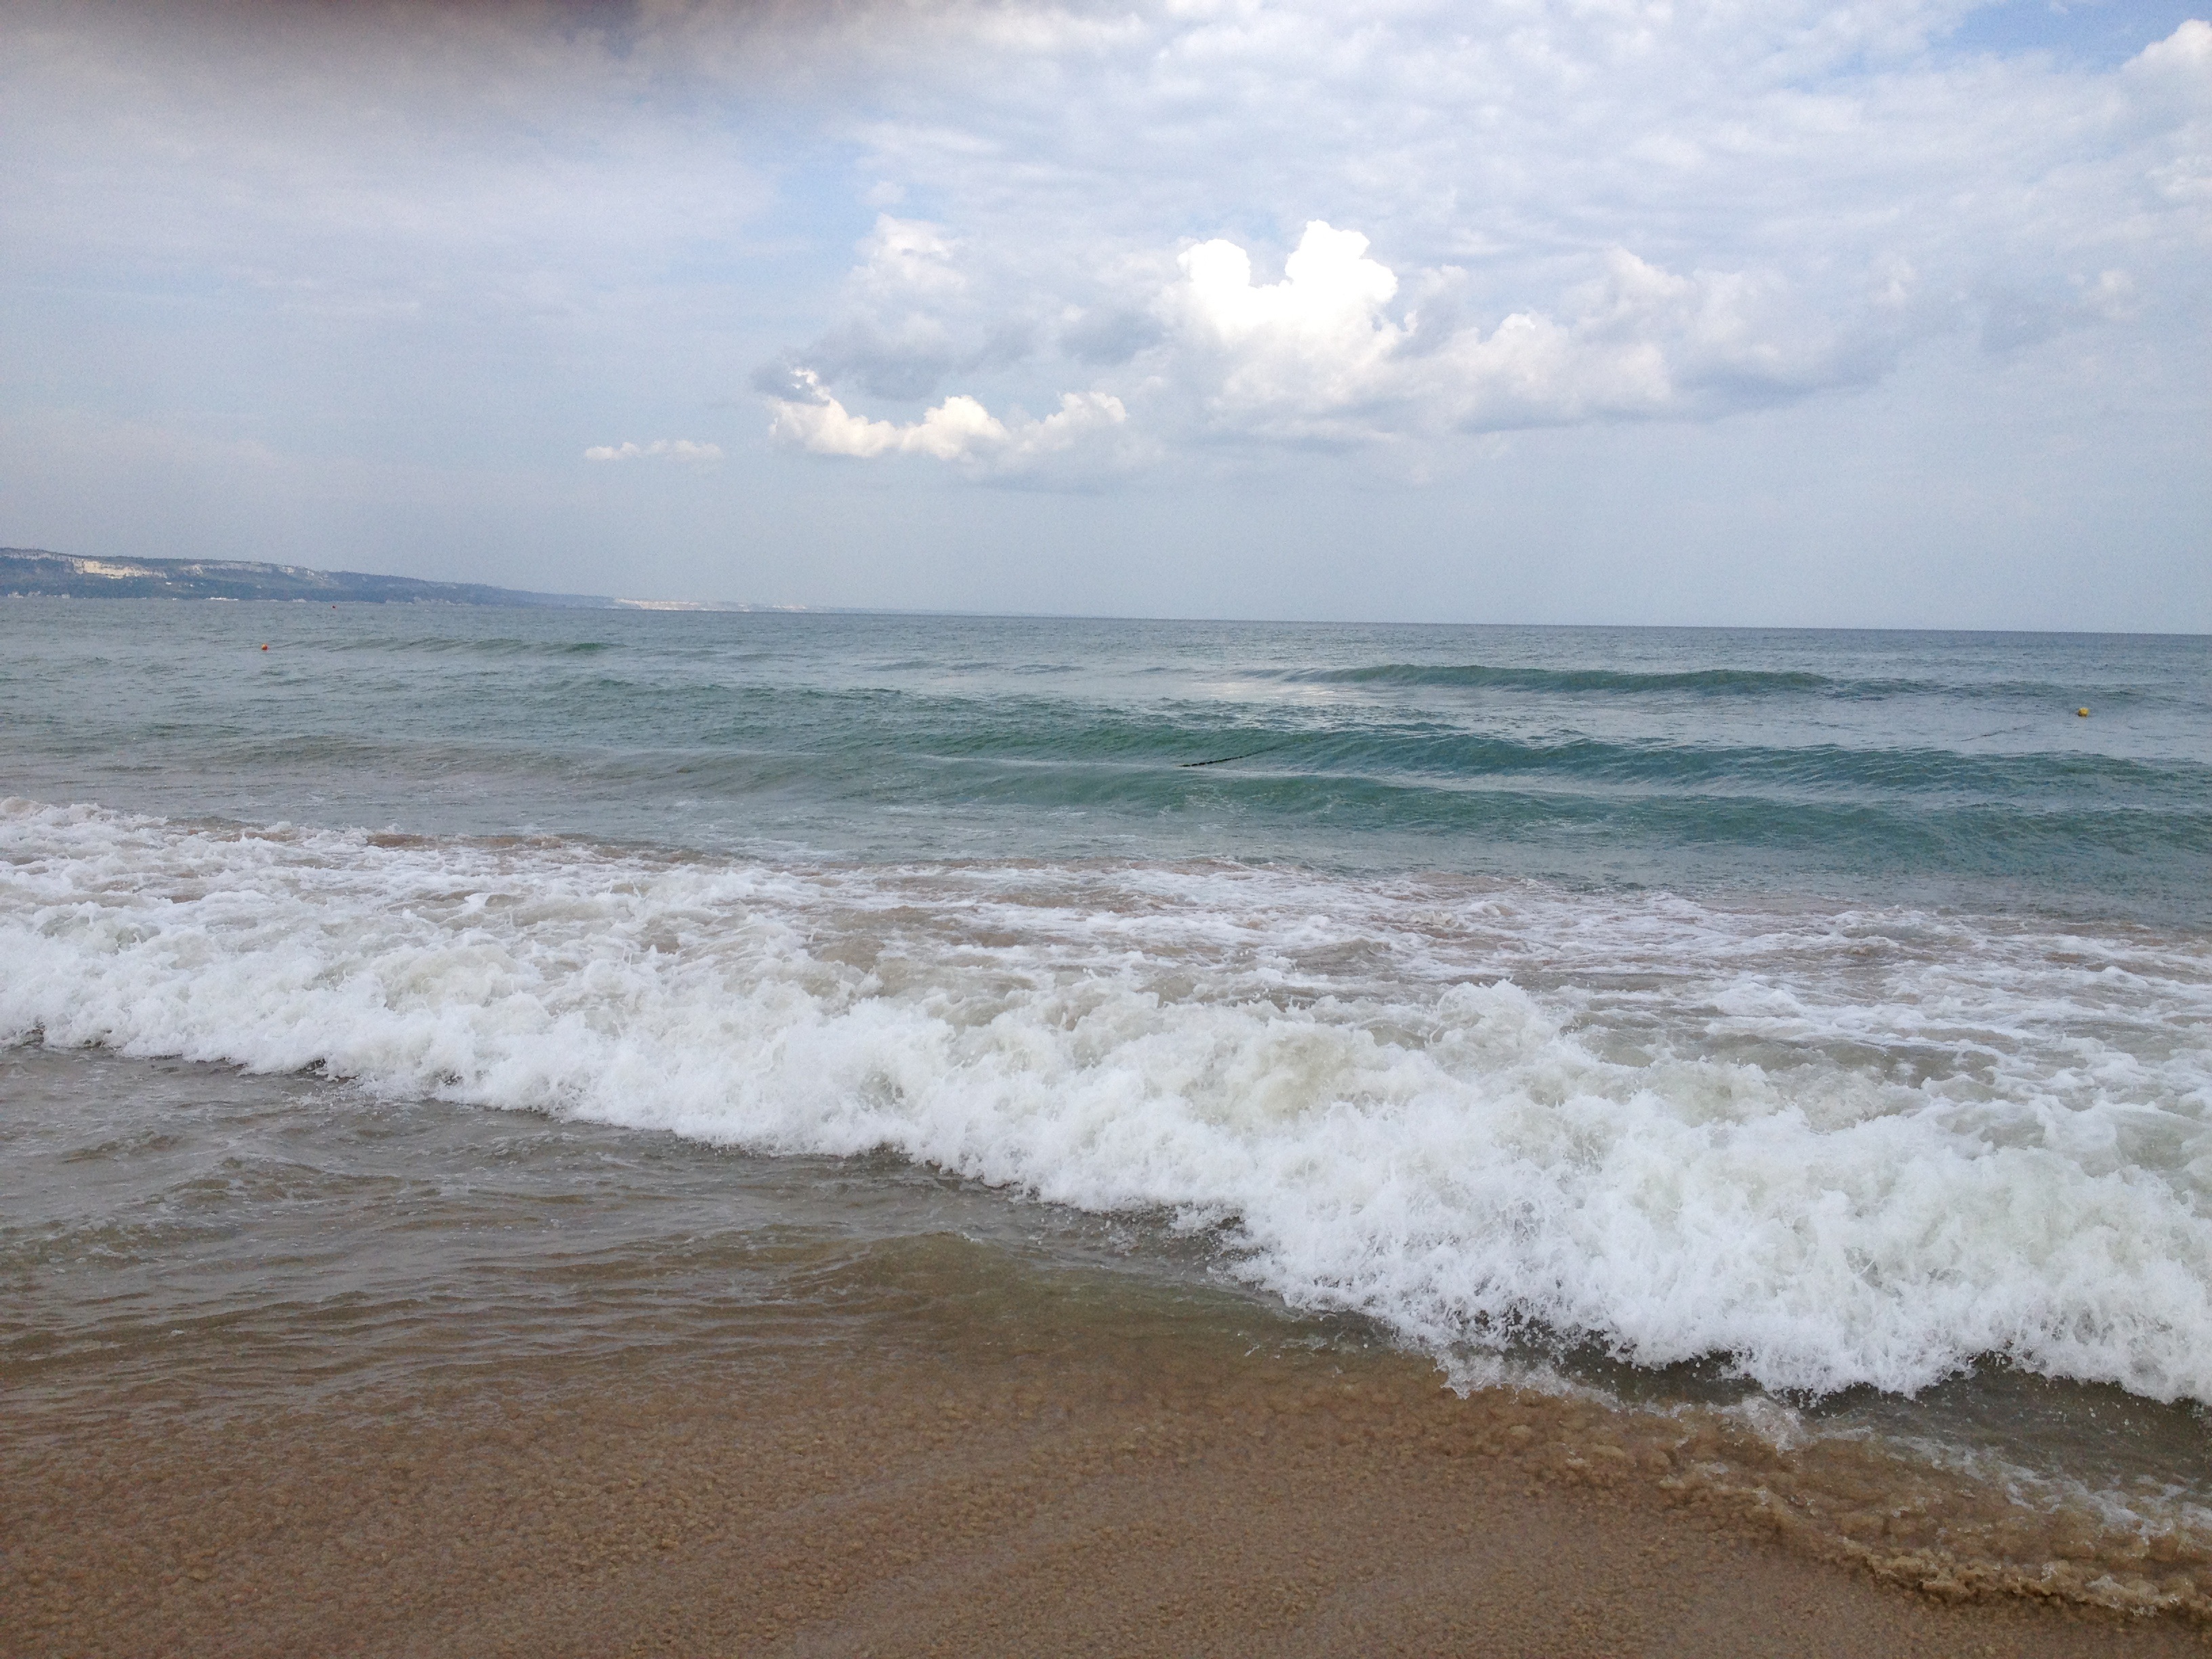
beach, sea, coast, sand, ocean, horizon, cloud, shore, wave, wind, part, weather, body of water, viz, wind wave